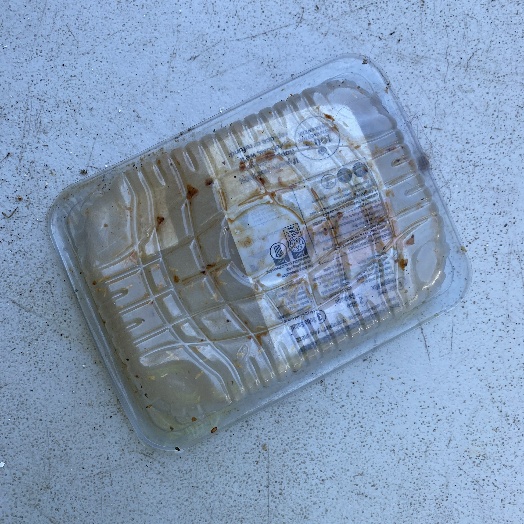
Label: Plastic